Nutrition

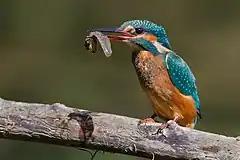
A kingfisher eating a tadpole near the Ariège river, France

Foraging is the process of seeking out nutrients in the environment. It may also be defined to include the subsequent use of the resources. Some organisms, such as animals and bacteria, can navigate to find nutrients, while others, such as plants and fungi, extend outward to find nutrients. Foraging may be random, in which the organism seeks nutrients without method, or it may be systematic, in which the organism can go directly to a food source. Organisms are able to detect nutrients through taste or other forms of nutrient sensing, allowing them to regulate nutrient intake. Optimal foraging theory is a model that explains foraging behavior as a cost–benefit analysis in which an animal must maximize the gain of nutrients while minimizing the amount of time and energy spent foraging. It was created to analyze the foraging habits of animals, but it can also be extended to other organisms. Some organisms are specialists that are adapted to forage for a single food source, while others are generalists that can consume a variety of food sources.